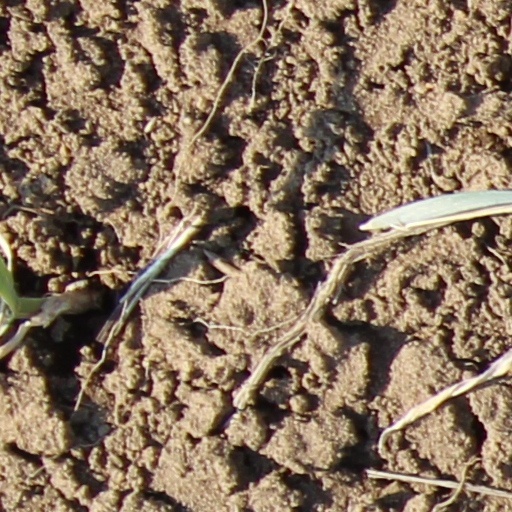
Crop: wheat